TNT Express

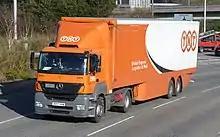
TNT Express truck in Plymouth, England in February 2010

In April 2015, FedEx announced its agreed intention to buy TNT Express for , as it looked to expand its operations in Europe. The European Commission launched an investigation into the planned acquisition and on 8 January 2016, approved the deal. The transaction was completed on 25 May 2016.